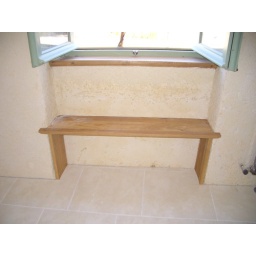
Window seat in the kitchen